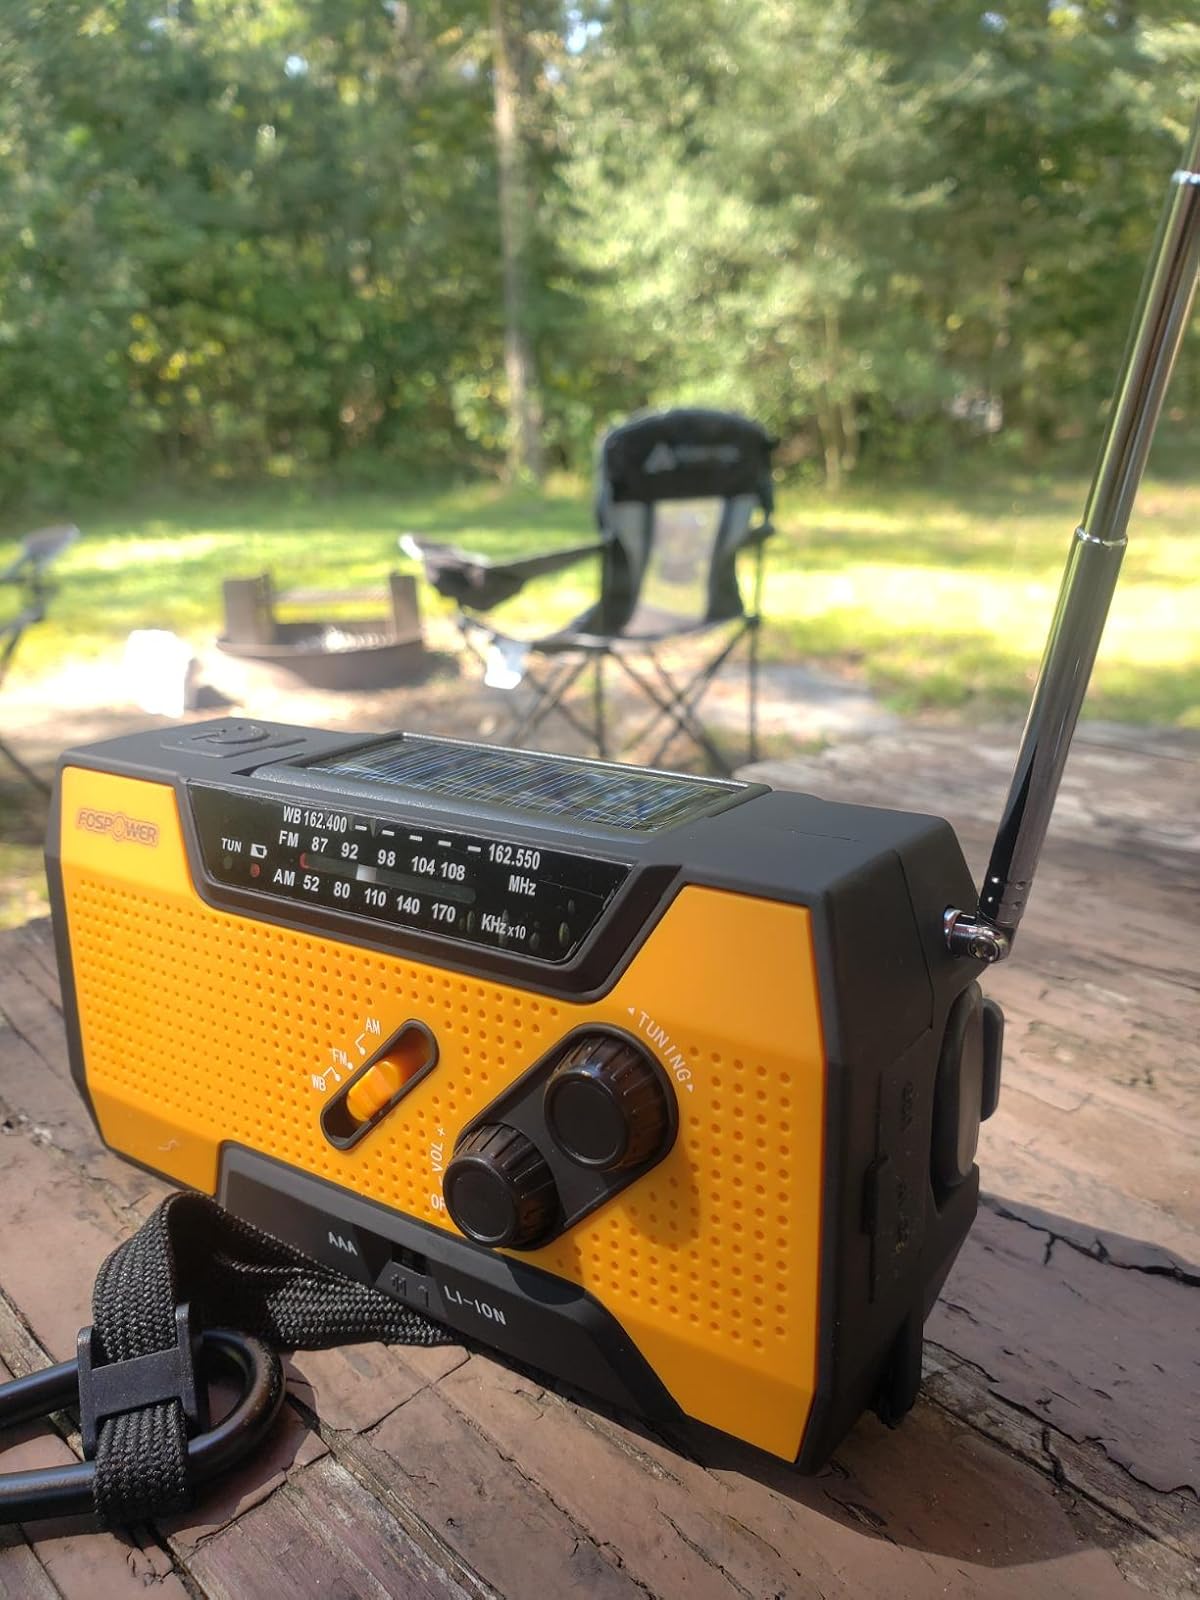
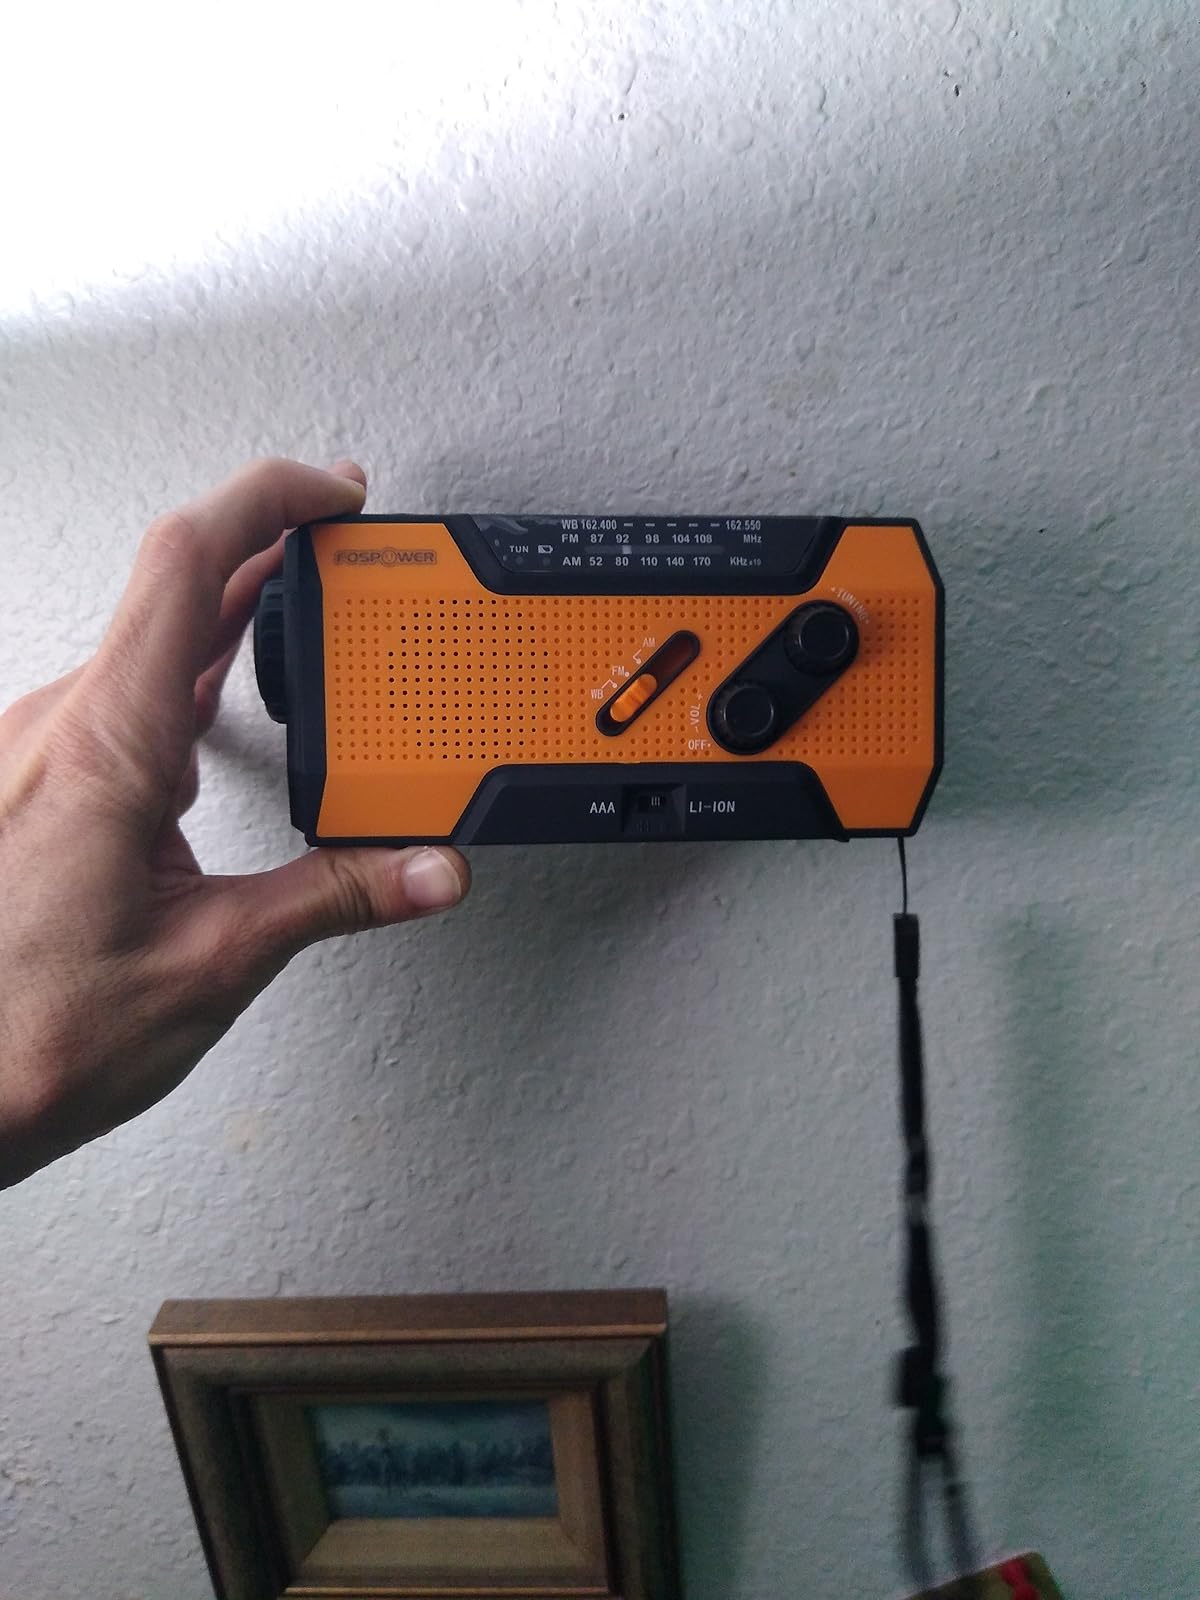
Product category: radio
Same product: yes